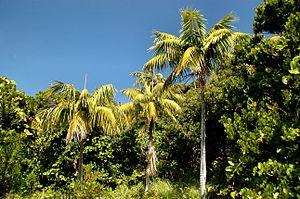
La Kentia est une espèce de la famille des Arecaceae, endémique sur l'île Lord Howe.
Une plante dépolluante est une plante considérée comme susceptible de réduire, grâce à son métabolisme, la quantité des polluants présents dans l'air à l'intérieur de bâtiments ou habitacles. Cette notion de bioépuration de l'air par les plantes a été introduite par des travaux de la NASA dans le cadre des programmes spatiaux et a été étendue aux plantes cultivées en intérieur.